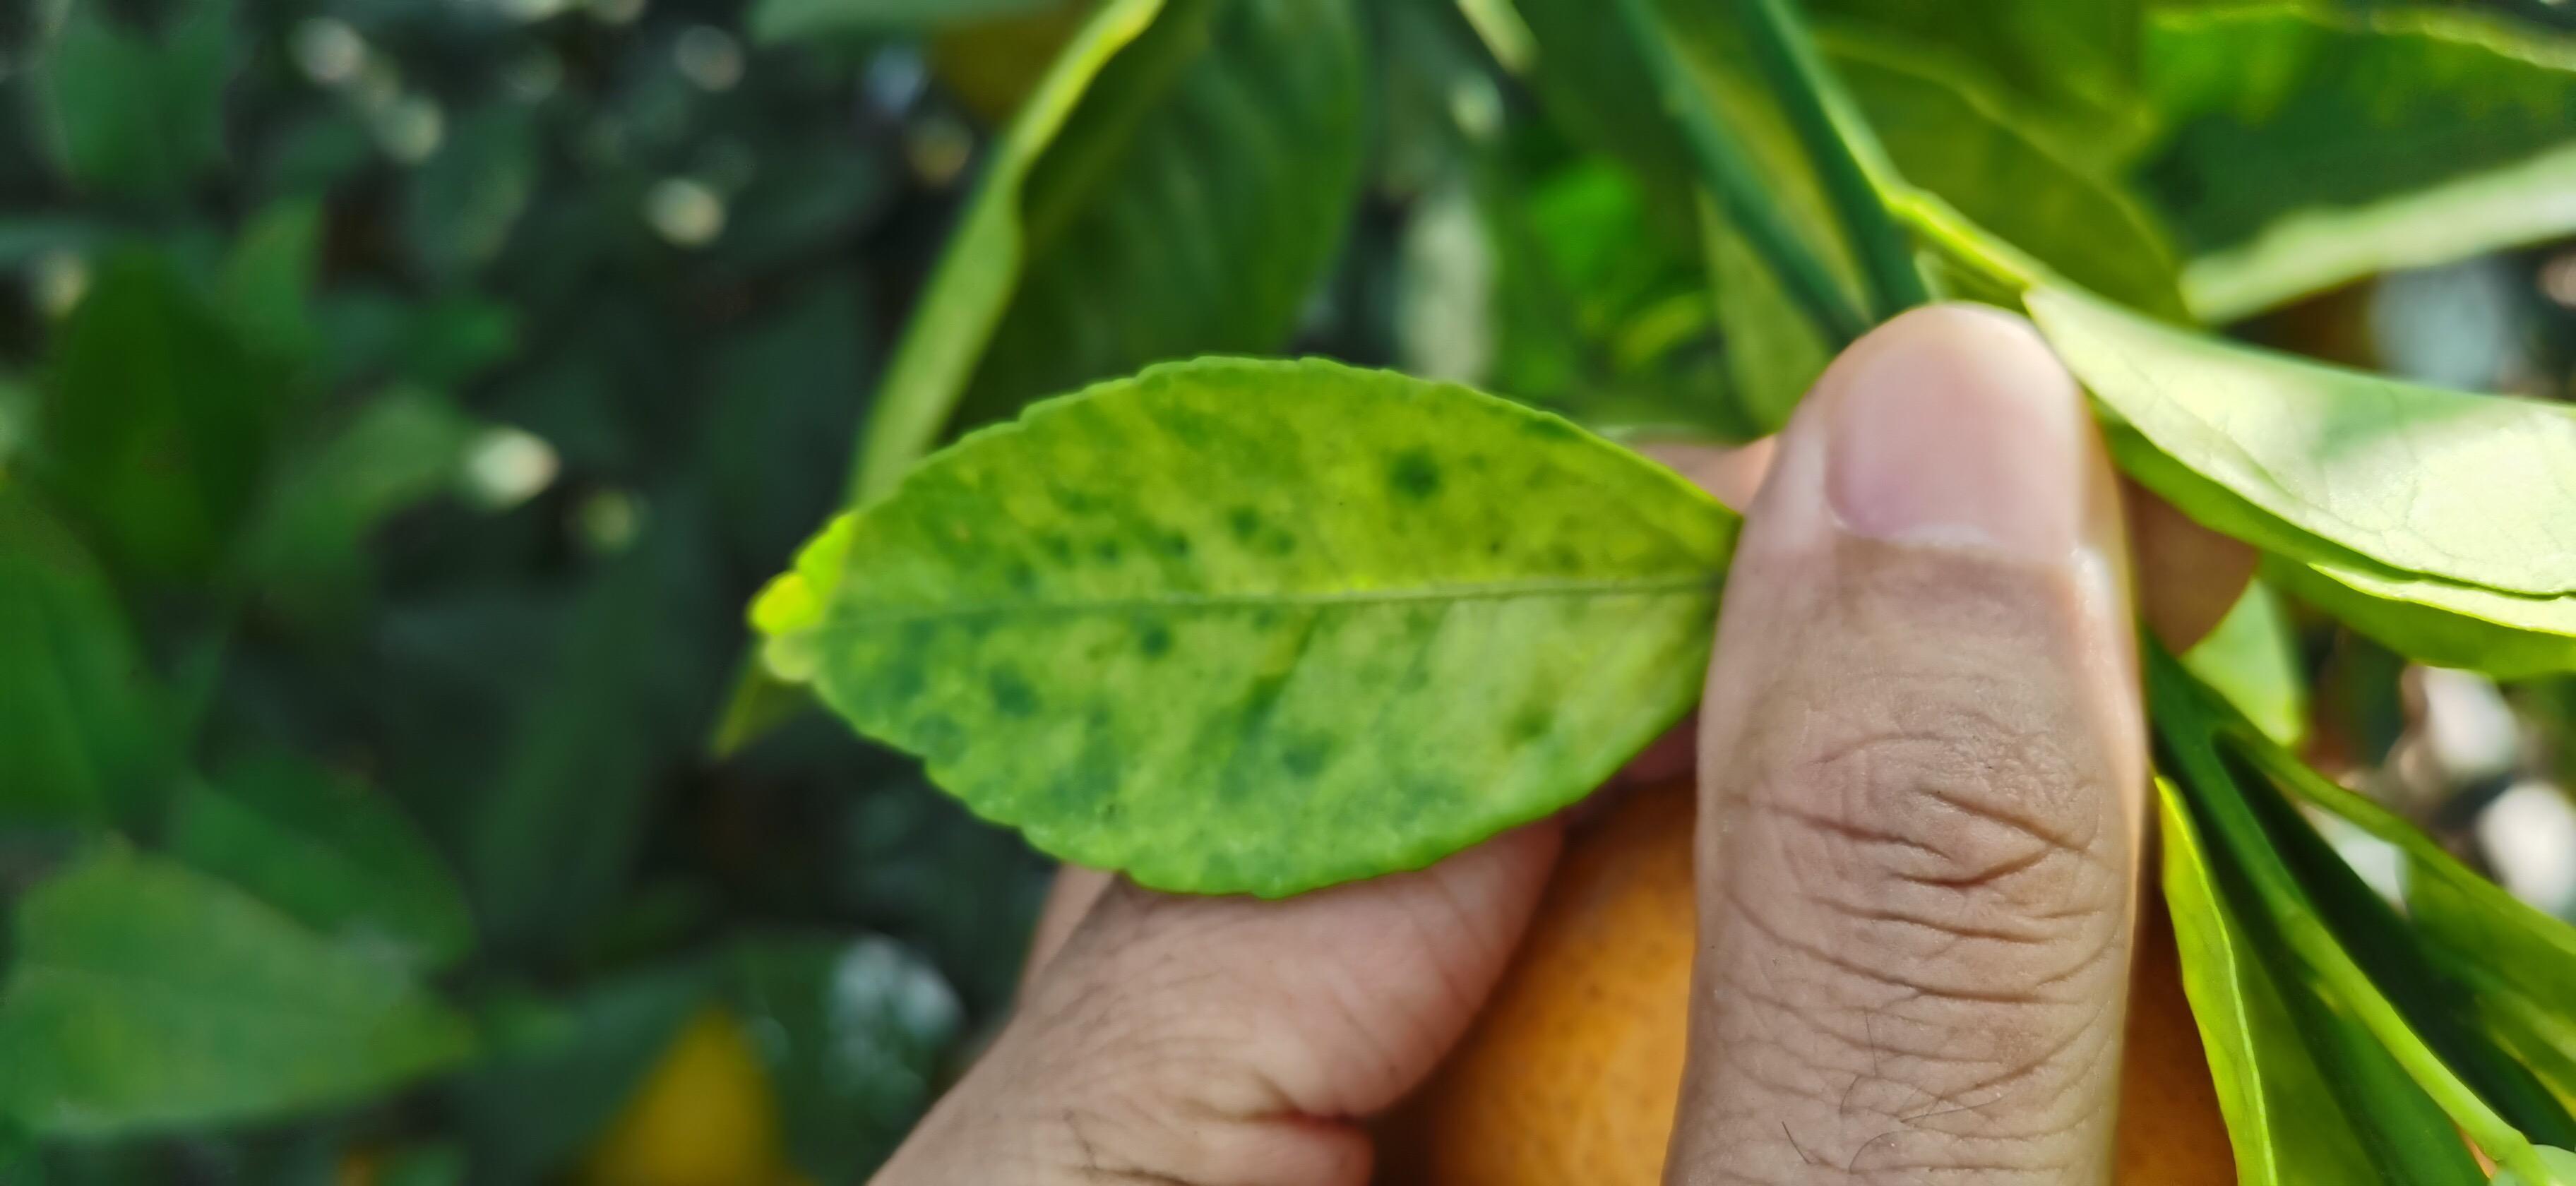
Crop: unknown
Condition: citrus_citrus_greening_disease